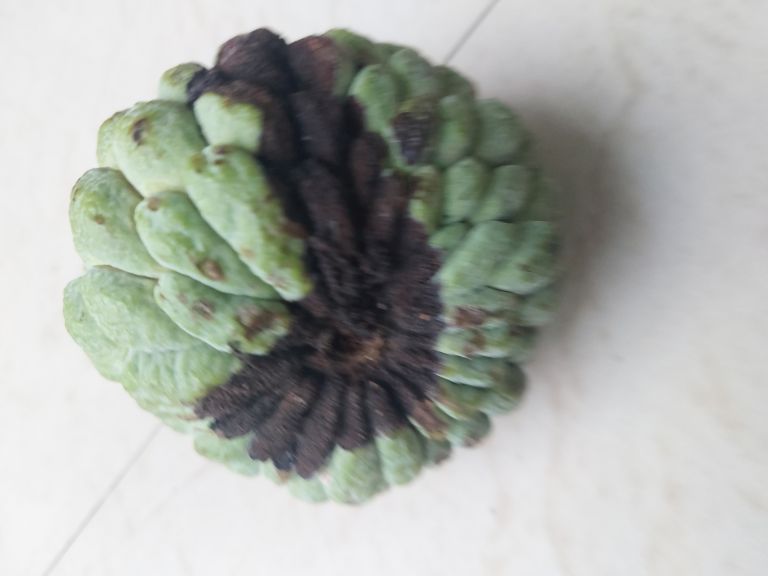
Disease label: Diplodia Rot